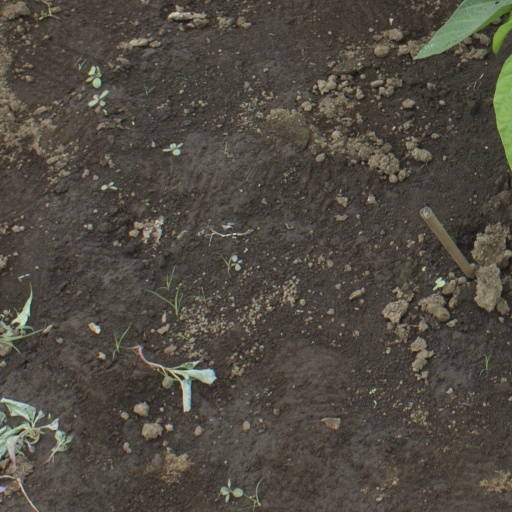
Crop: soybean